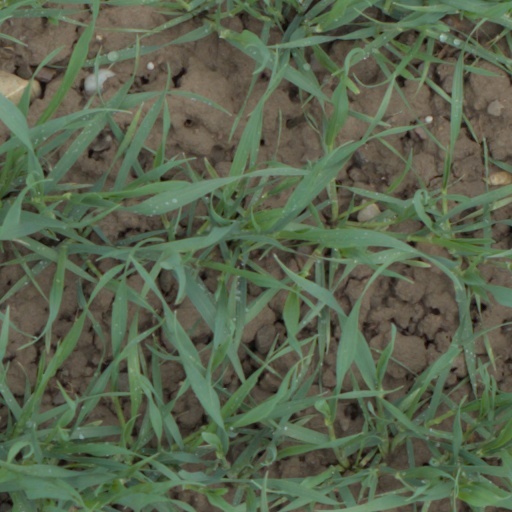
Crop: wheat